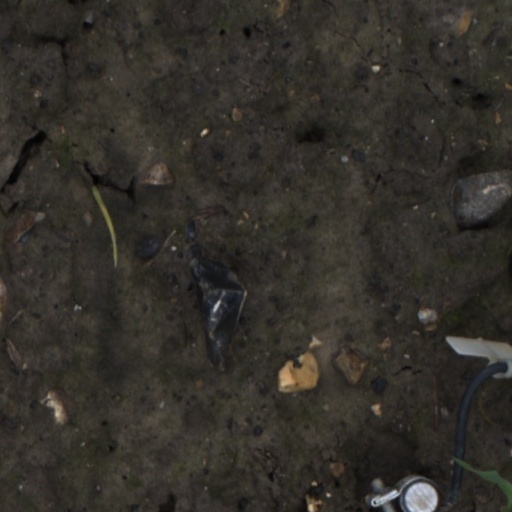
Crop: wheat